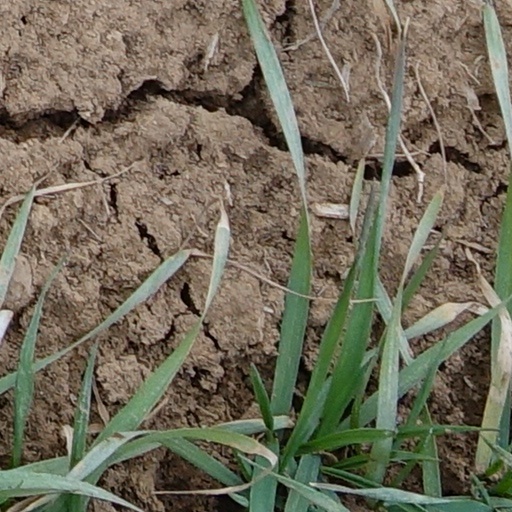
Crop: wheat